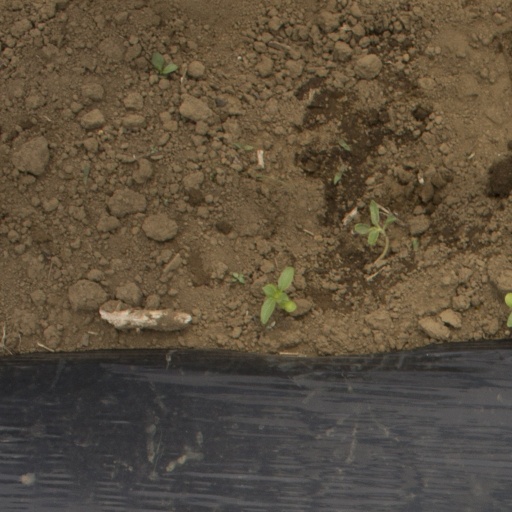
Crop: Jerusalem artichoke